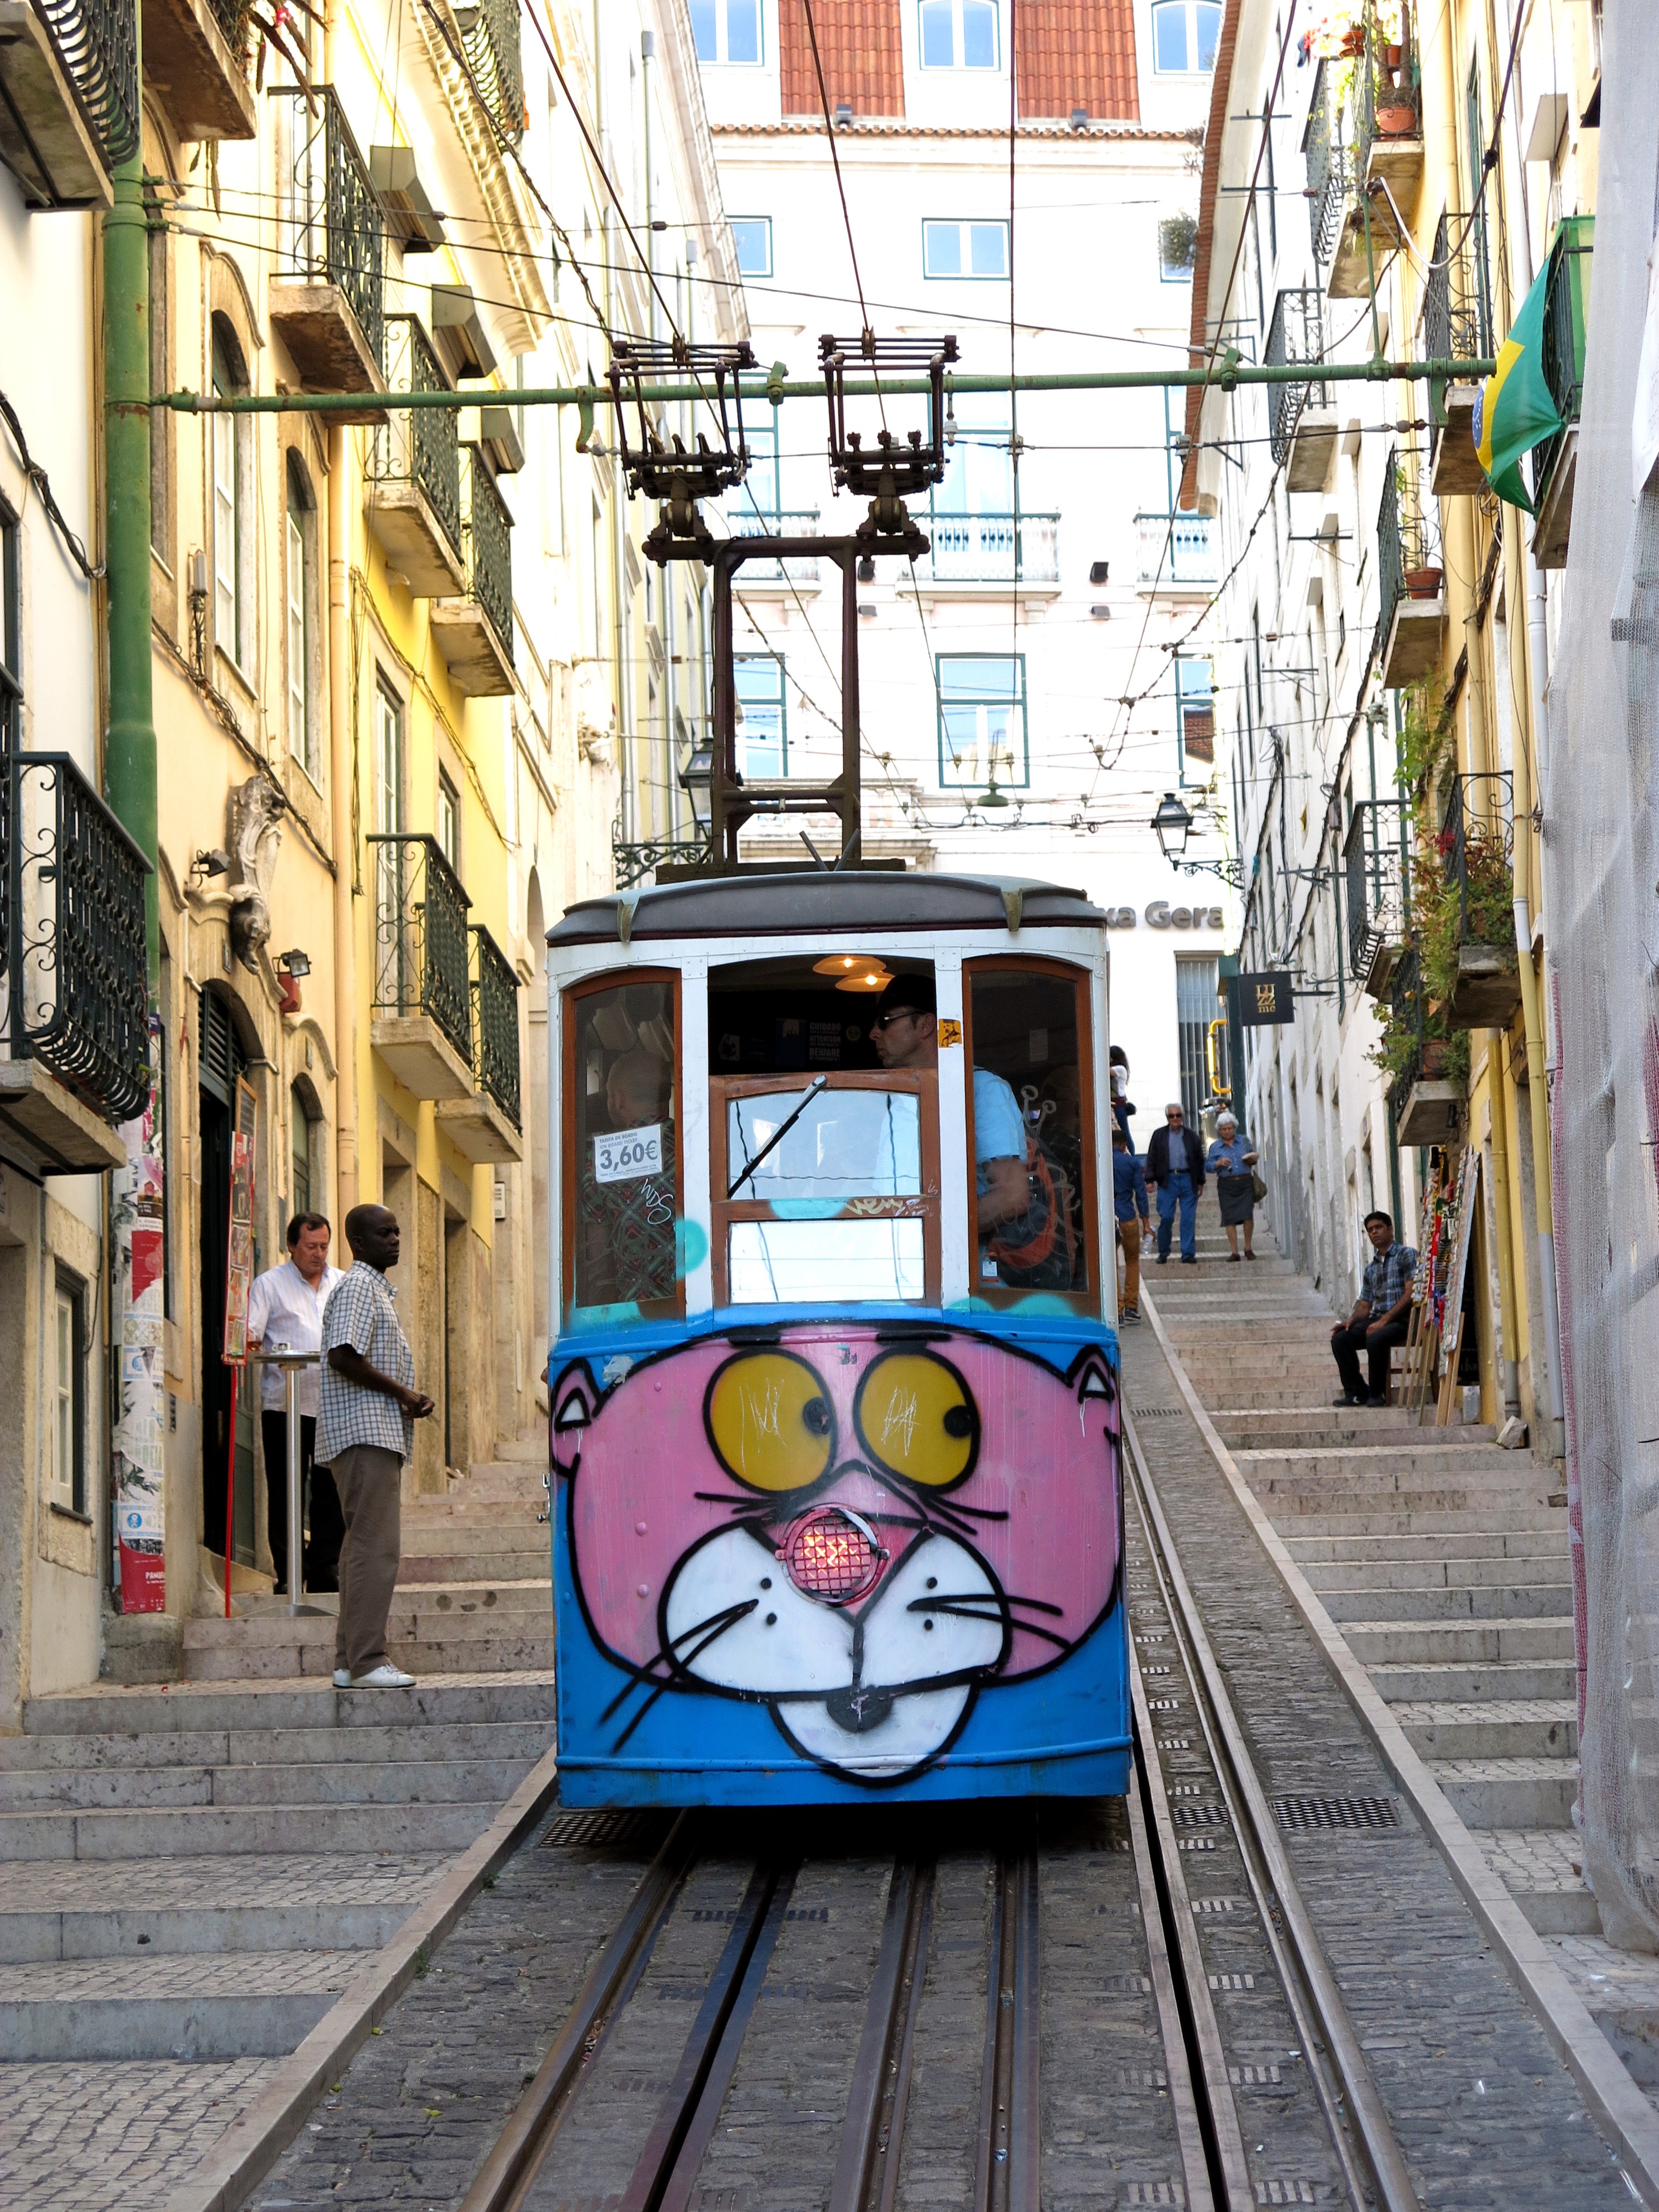
street, tram, transport, vehicle, electricity, public transport, old town, art, portugal, lisboa, lisbon, pink panther, land vehicle, rolling stock, metropolitan area